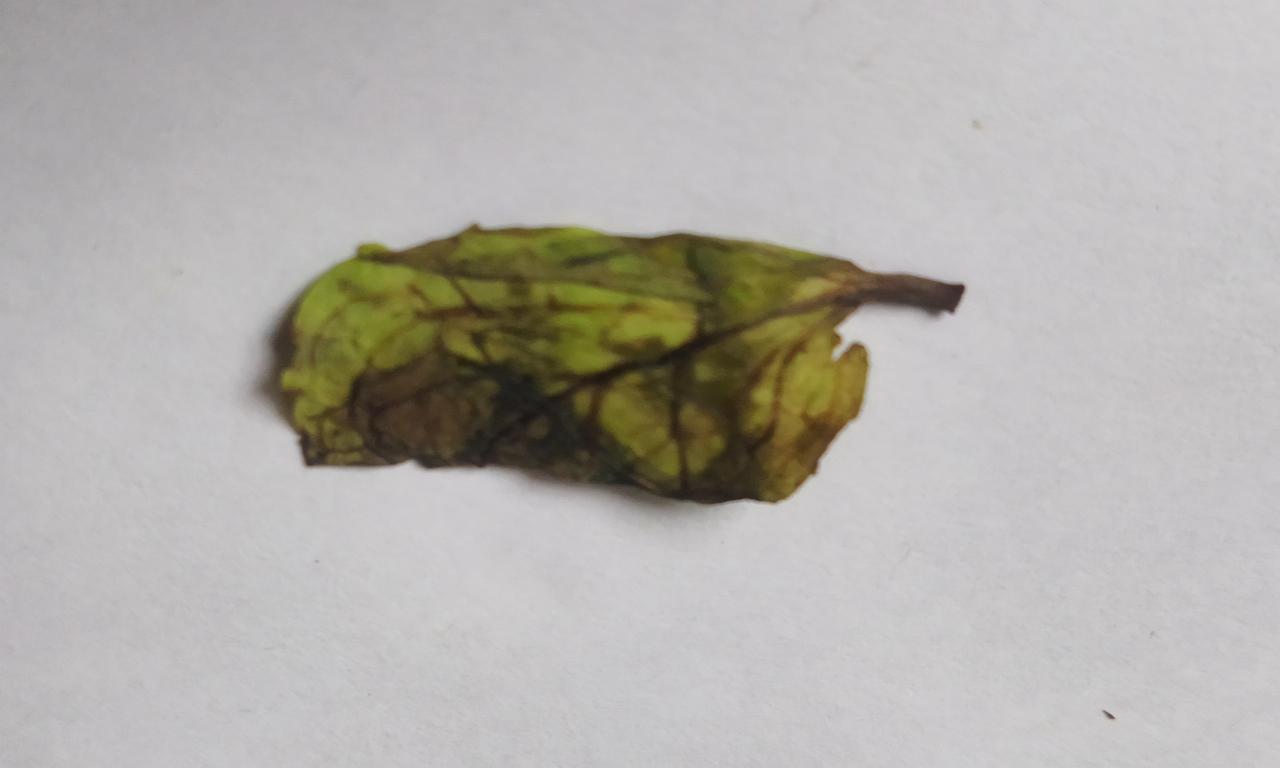
Label: Spoiled